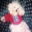
Label: dog